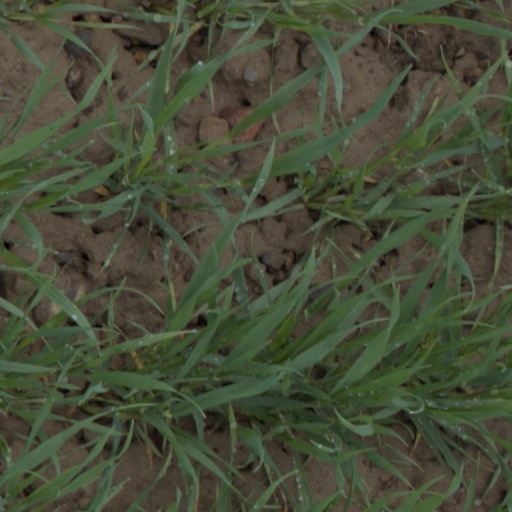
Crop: wheat